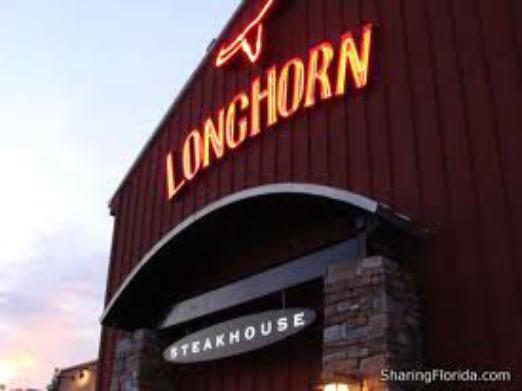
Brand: LongHorn Steakhouse
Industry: Food